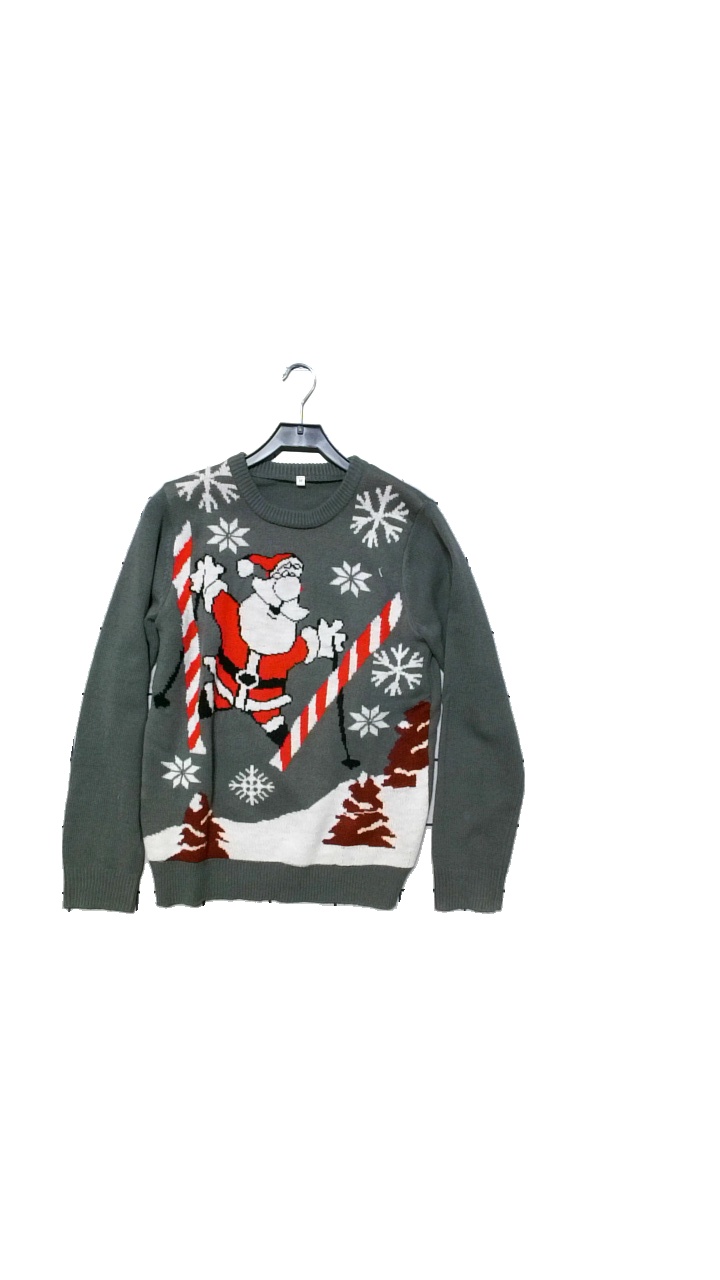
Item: Sweater (Unisex)
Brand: Missing
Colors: Grey, Multicolor
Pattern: Other
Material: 100% acrylic
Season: Winter
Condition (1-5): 5
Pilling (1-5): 4
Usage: Reuse
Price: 100-150